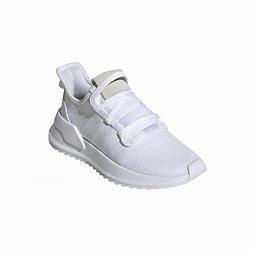
Brand: Adidas
Model: U_path Run